Jan Brueghel the Elder

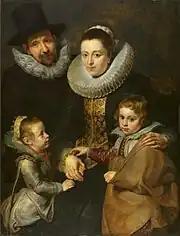
"Family of Jan Brueghel the Elder" by Rubens, 1613-1615. Brueghel can be seen on the left.

Jan Brueghel (also Bruegel or Breughel) the Elder (1568 – 13 January 1625) was a Flemish painter and draughtsman. He was the younger son of the eminent Flemish Renaissance painter Pieter Bruegel the Elder. A close friend and frequent collaborator with Peter Paul Rubens, the two artists were the leading Flemish painters in the Flemish Baroque painting of the first three decades of the 17th century.